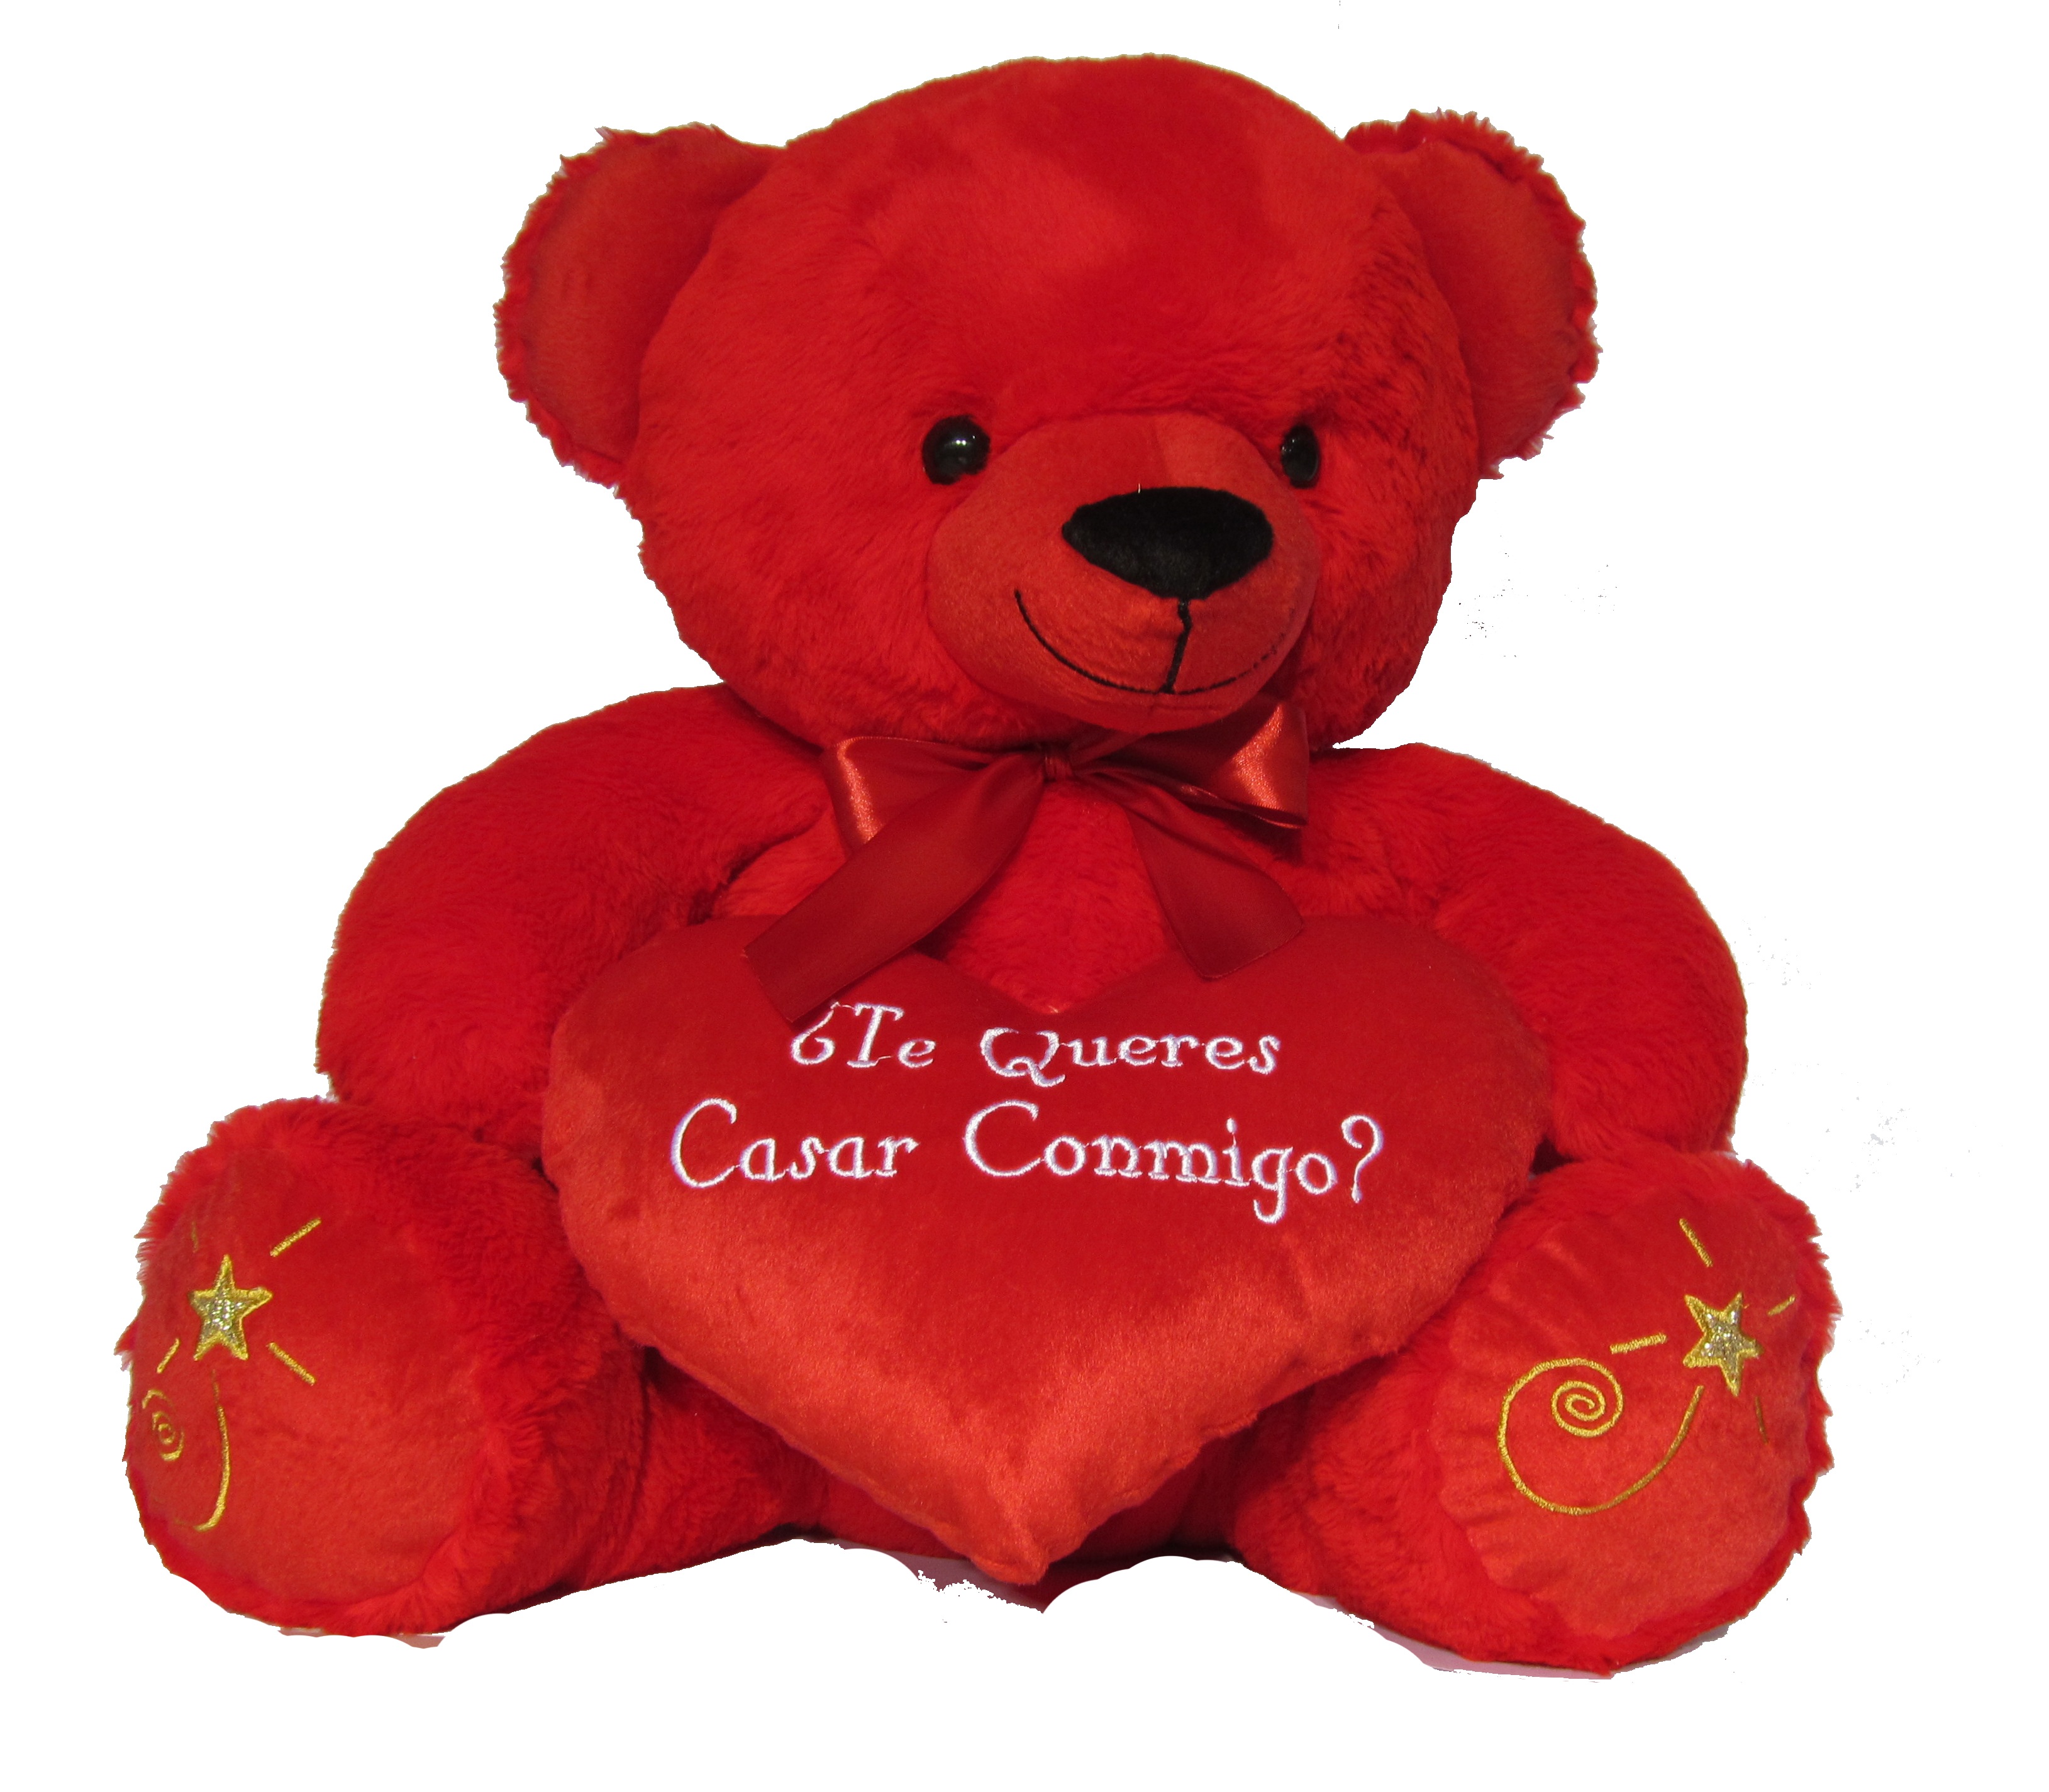
heart, toy, teddy bear, textile, bears, plush, giants, valentine's day, plush toys, stuffed toy